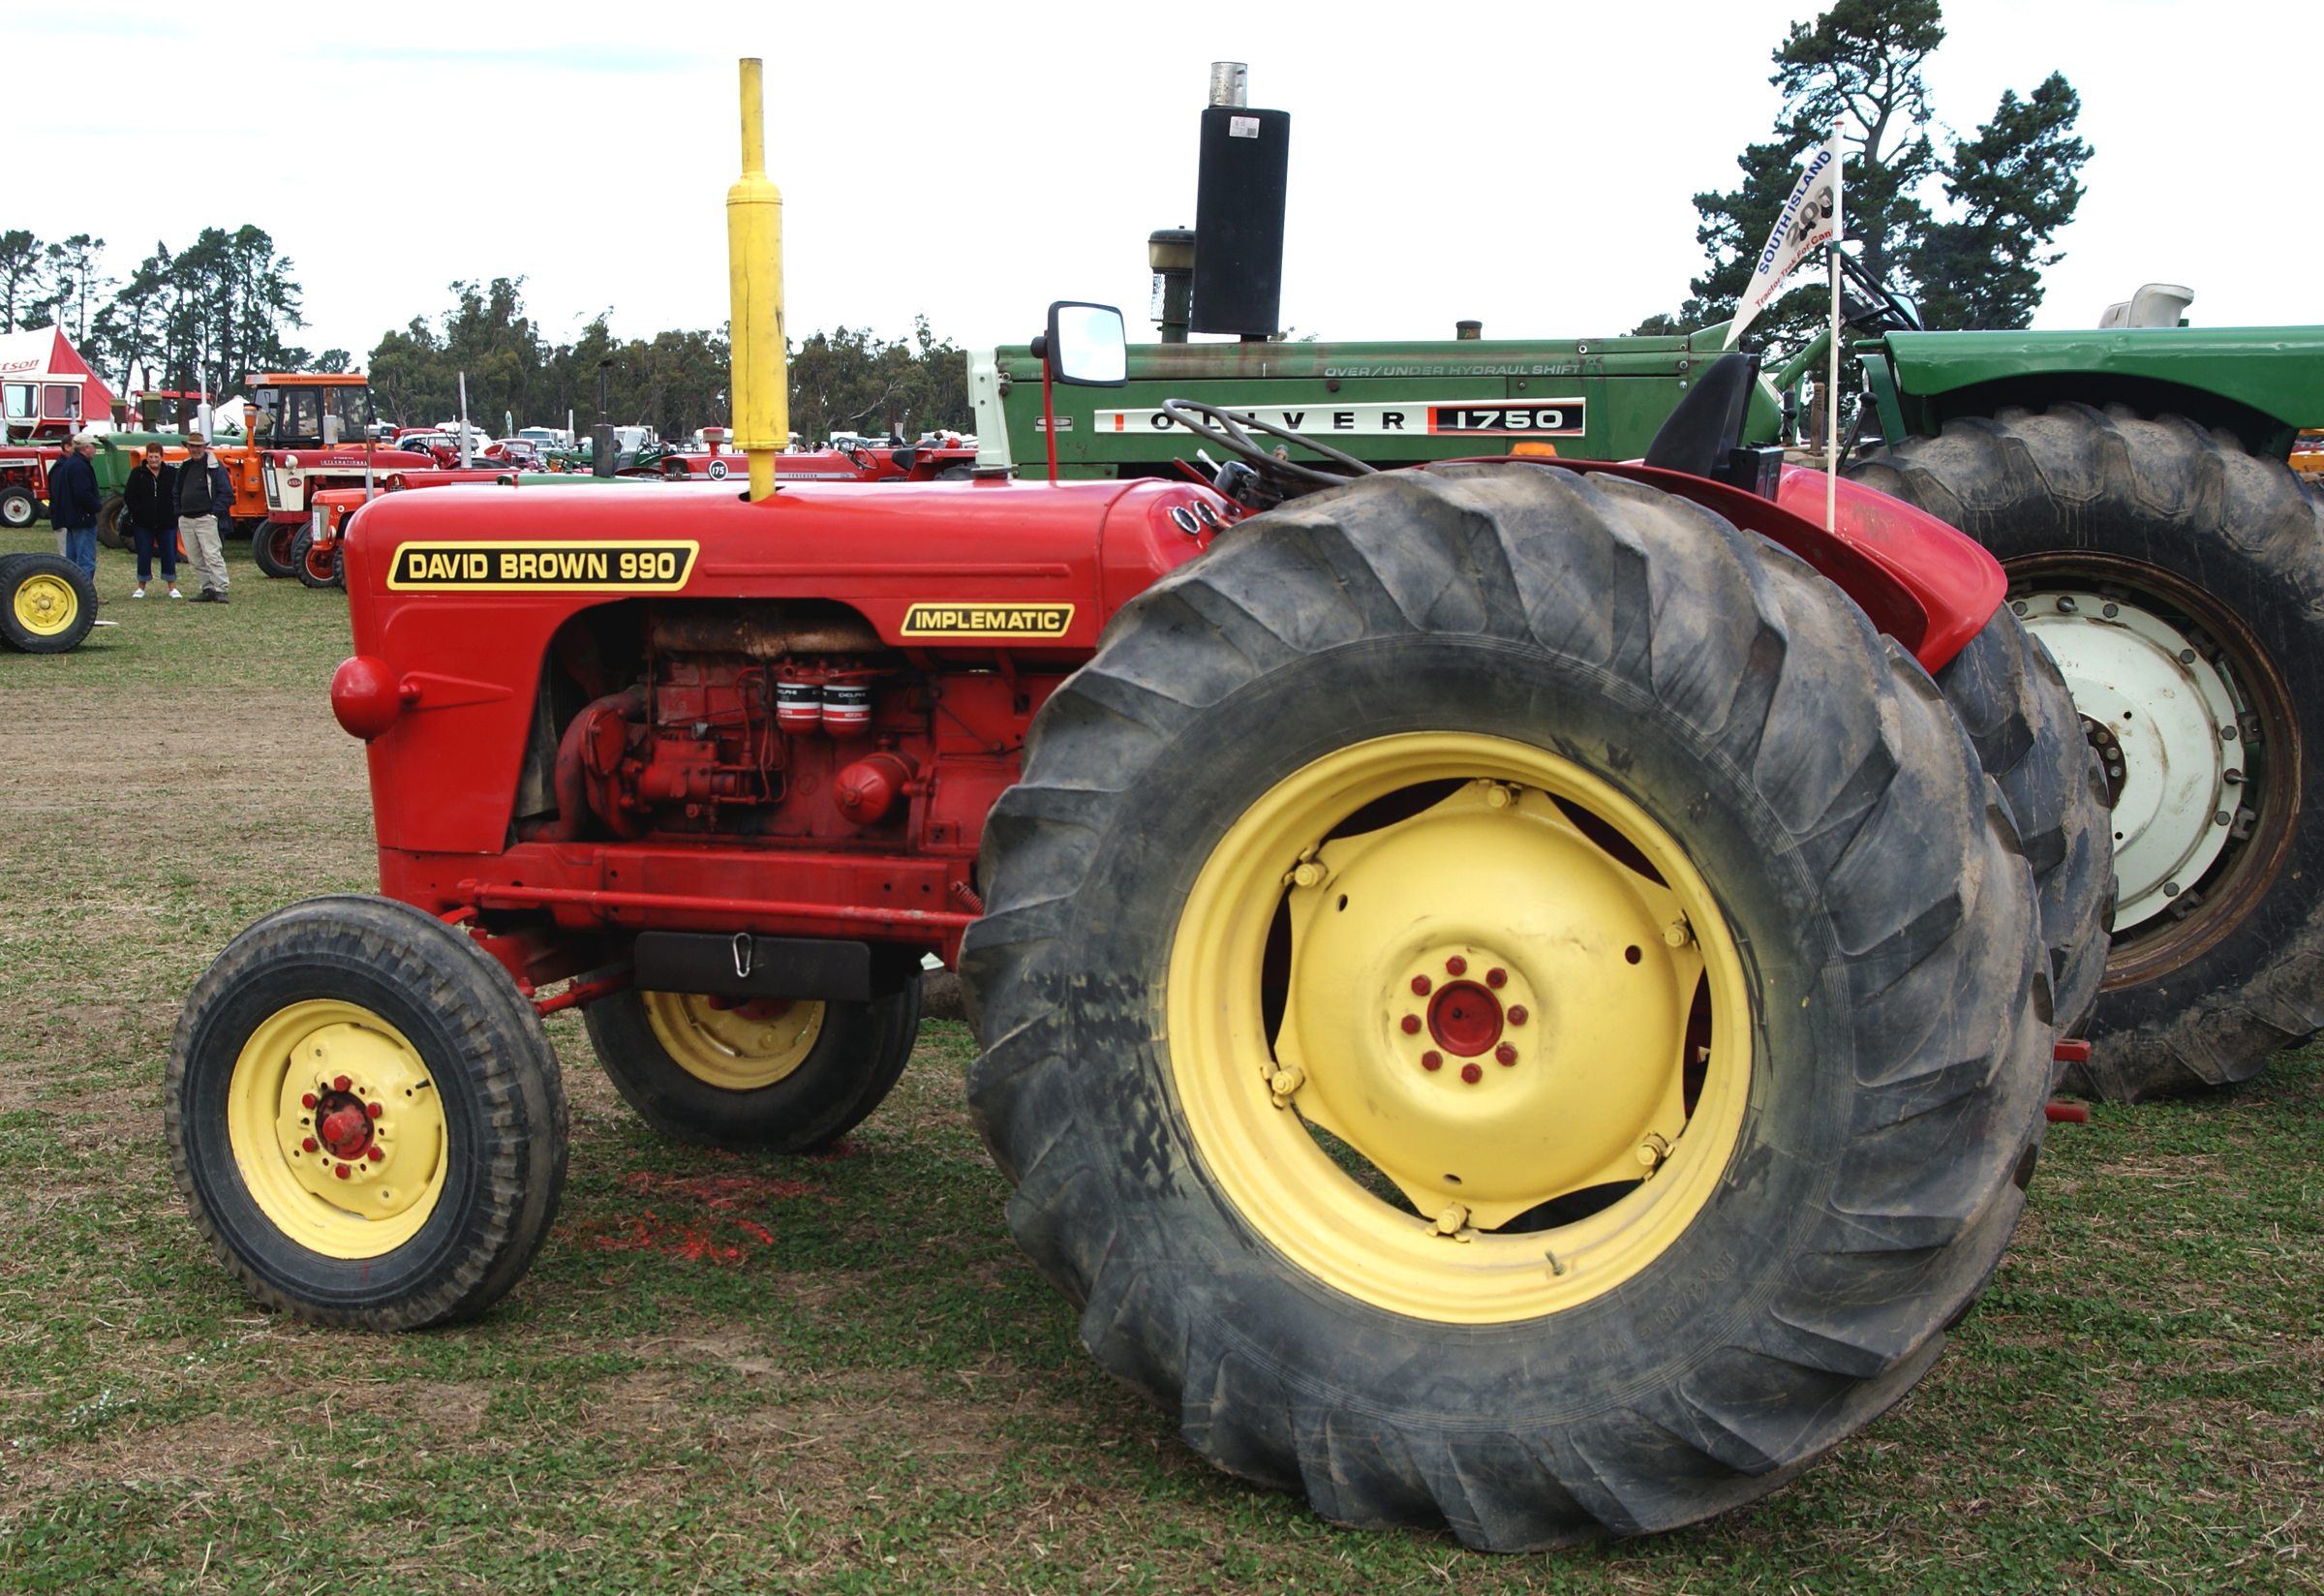
tractor, field, wheel, farming, vehicle, publicdomain, ploughing, tractorsdiggers, plowing, tractors, agricultural machinery, land vehicle, farmequimentdavidbrown990